Megiddo Junction

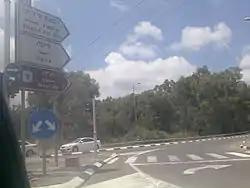

The Megiddo Junction is an intersection of Highways 65 and 66 in northern Israel, at the exit from the mountain pass coming up through Wadi Ara into the Jezreel Valley.